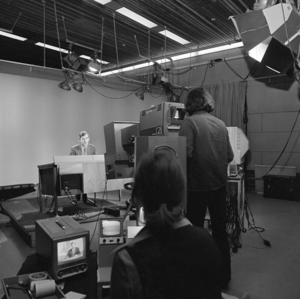
Le NOS Journaal est le nom des informations télévisées et radiophoniques publiques officielles aux Pays-Bas. Ces émissions sont réalisées par la Nederlandse Omroep Stichting. Le journal télévisé de 20h sur NPO 1 est le plus important en termes d'audience. Il est présenté par Rob Trip.